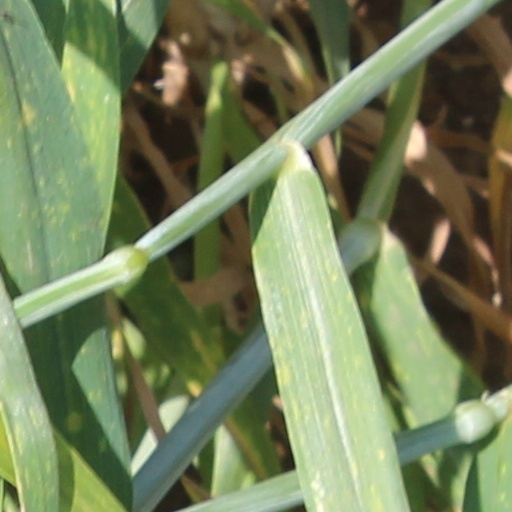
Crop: wheat